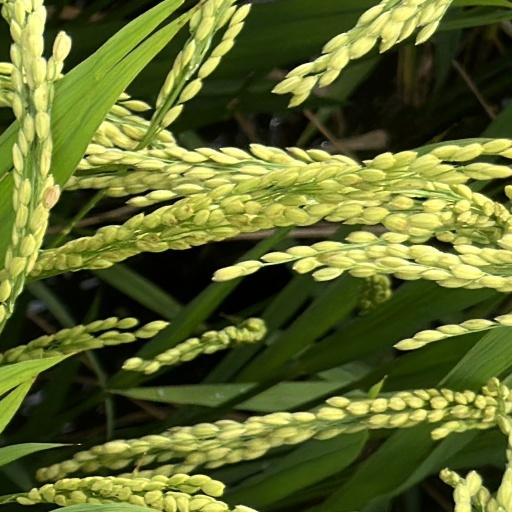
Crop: rice